The Borgias: The Hidden History

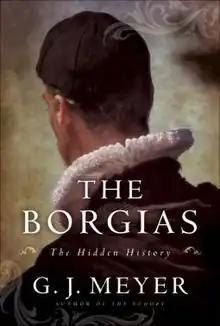

The Borgias: The Hidden History is a 2013 non-fiction book by G. J. Meyer about the history of the Borgia family in Renaissance Italy. Based on a re-examination of contemporary and modern material, it contradicts a number of the generally accepted statements about the Borgia popes and their relatives.